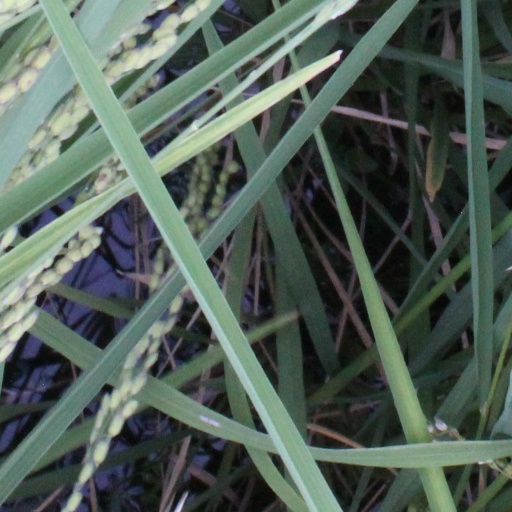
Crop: rice